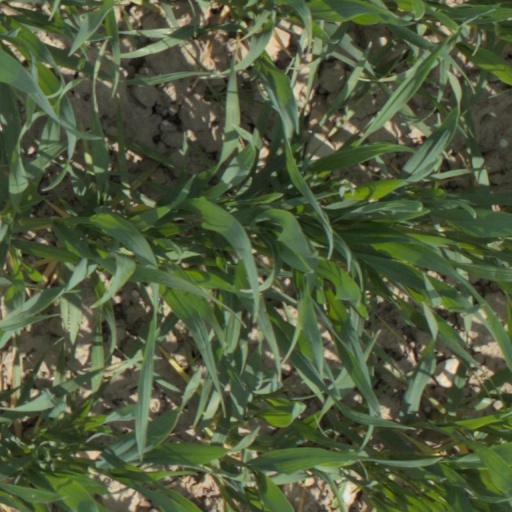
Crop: wheat